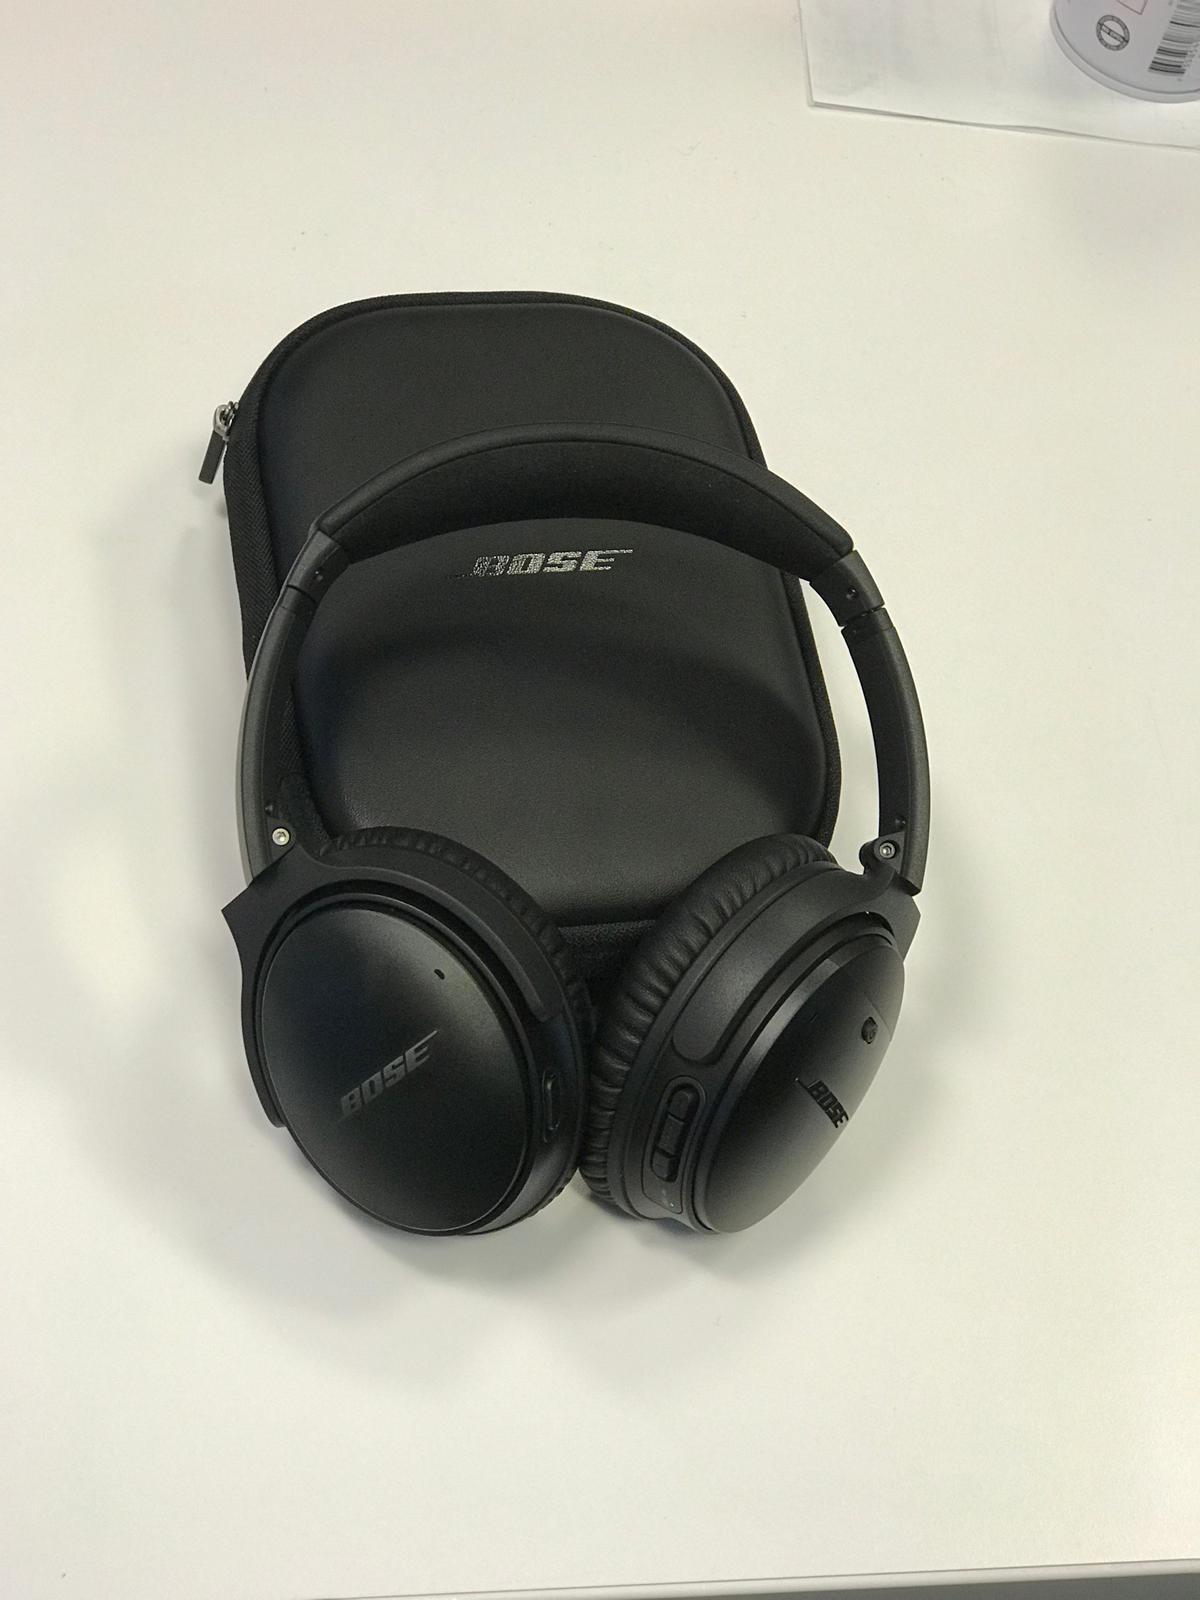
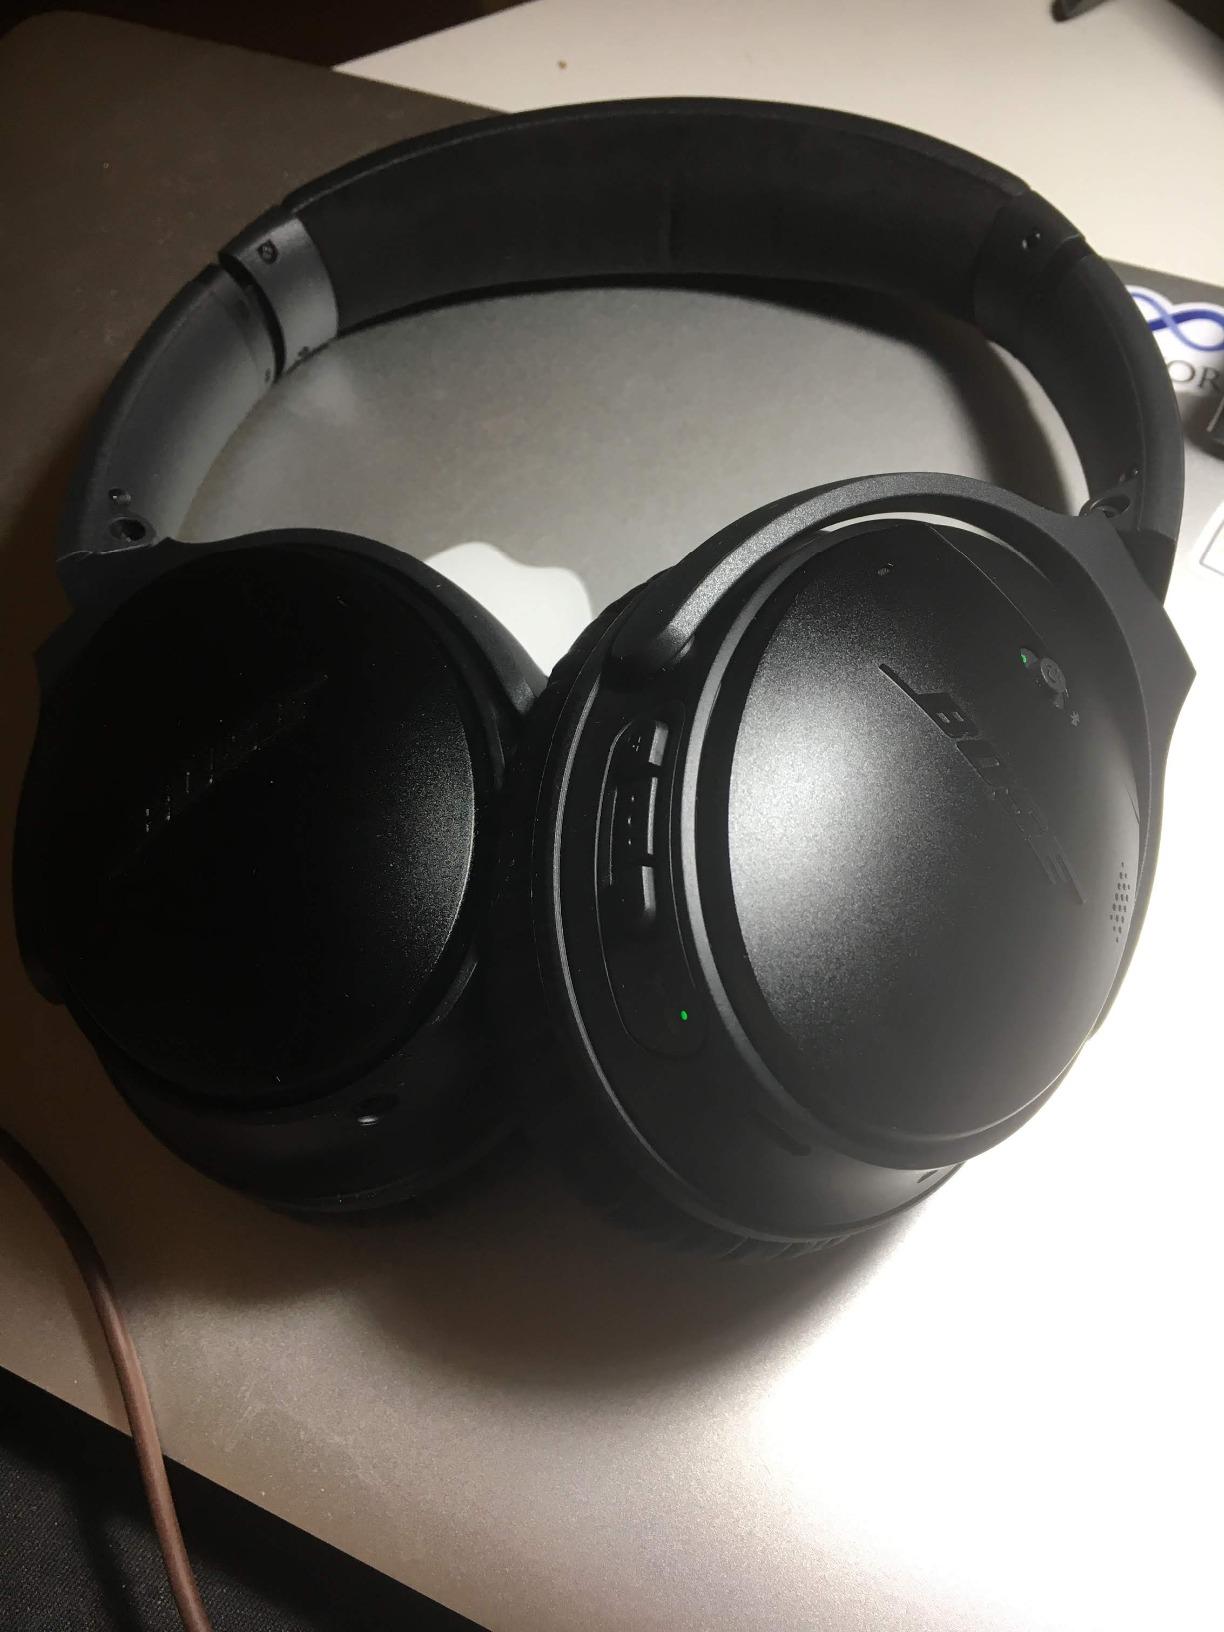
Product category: headphones
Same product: yes